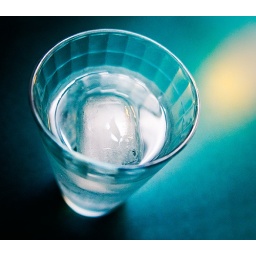
glass of water with ice cube sitting on kitchen countertop in sunshine